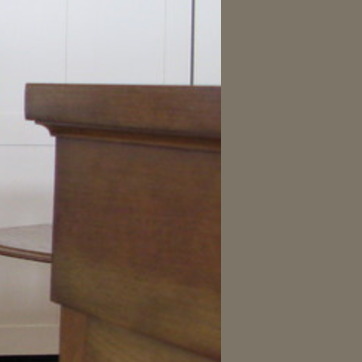
Material: wood